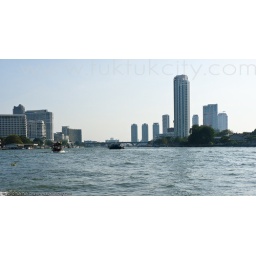
On the boat on ChaoPhraya river in Bangkok